History of the west coast of North America

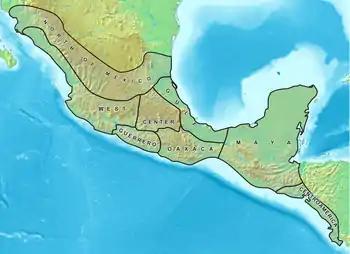
The cultural areas of Mesoamerica

The Channel Islands of California provide the earliest evidence for human seafaring in the Americas. They are now known to have been settled by maritime Paleo-Indian peoples at least 13,000 years ago. The Arlington Springs Man was discovered in 1960 at Arlington Springs on Santa Rosa Island (California). The remains were dated to 13,000 years BP.